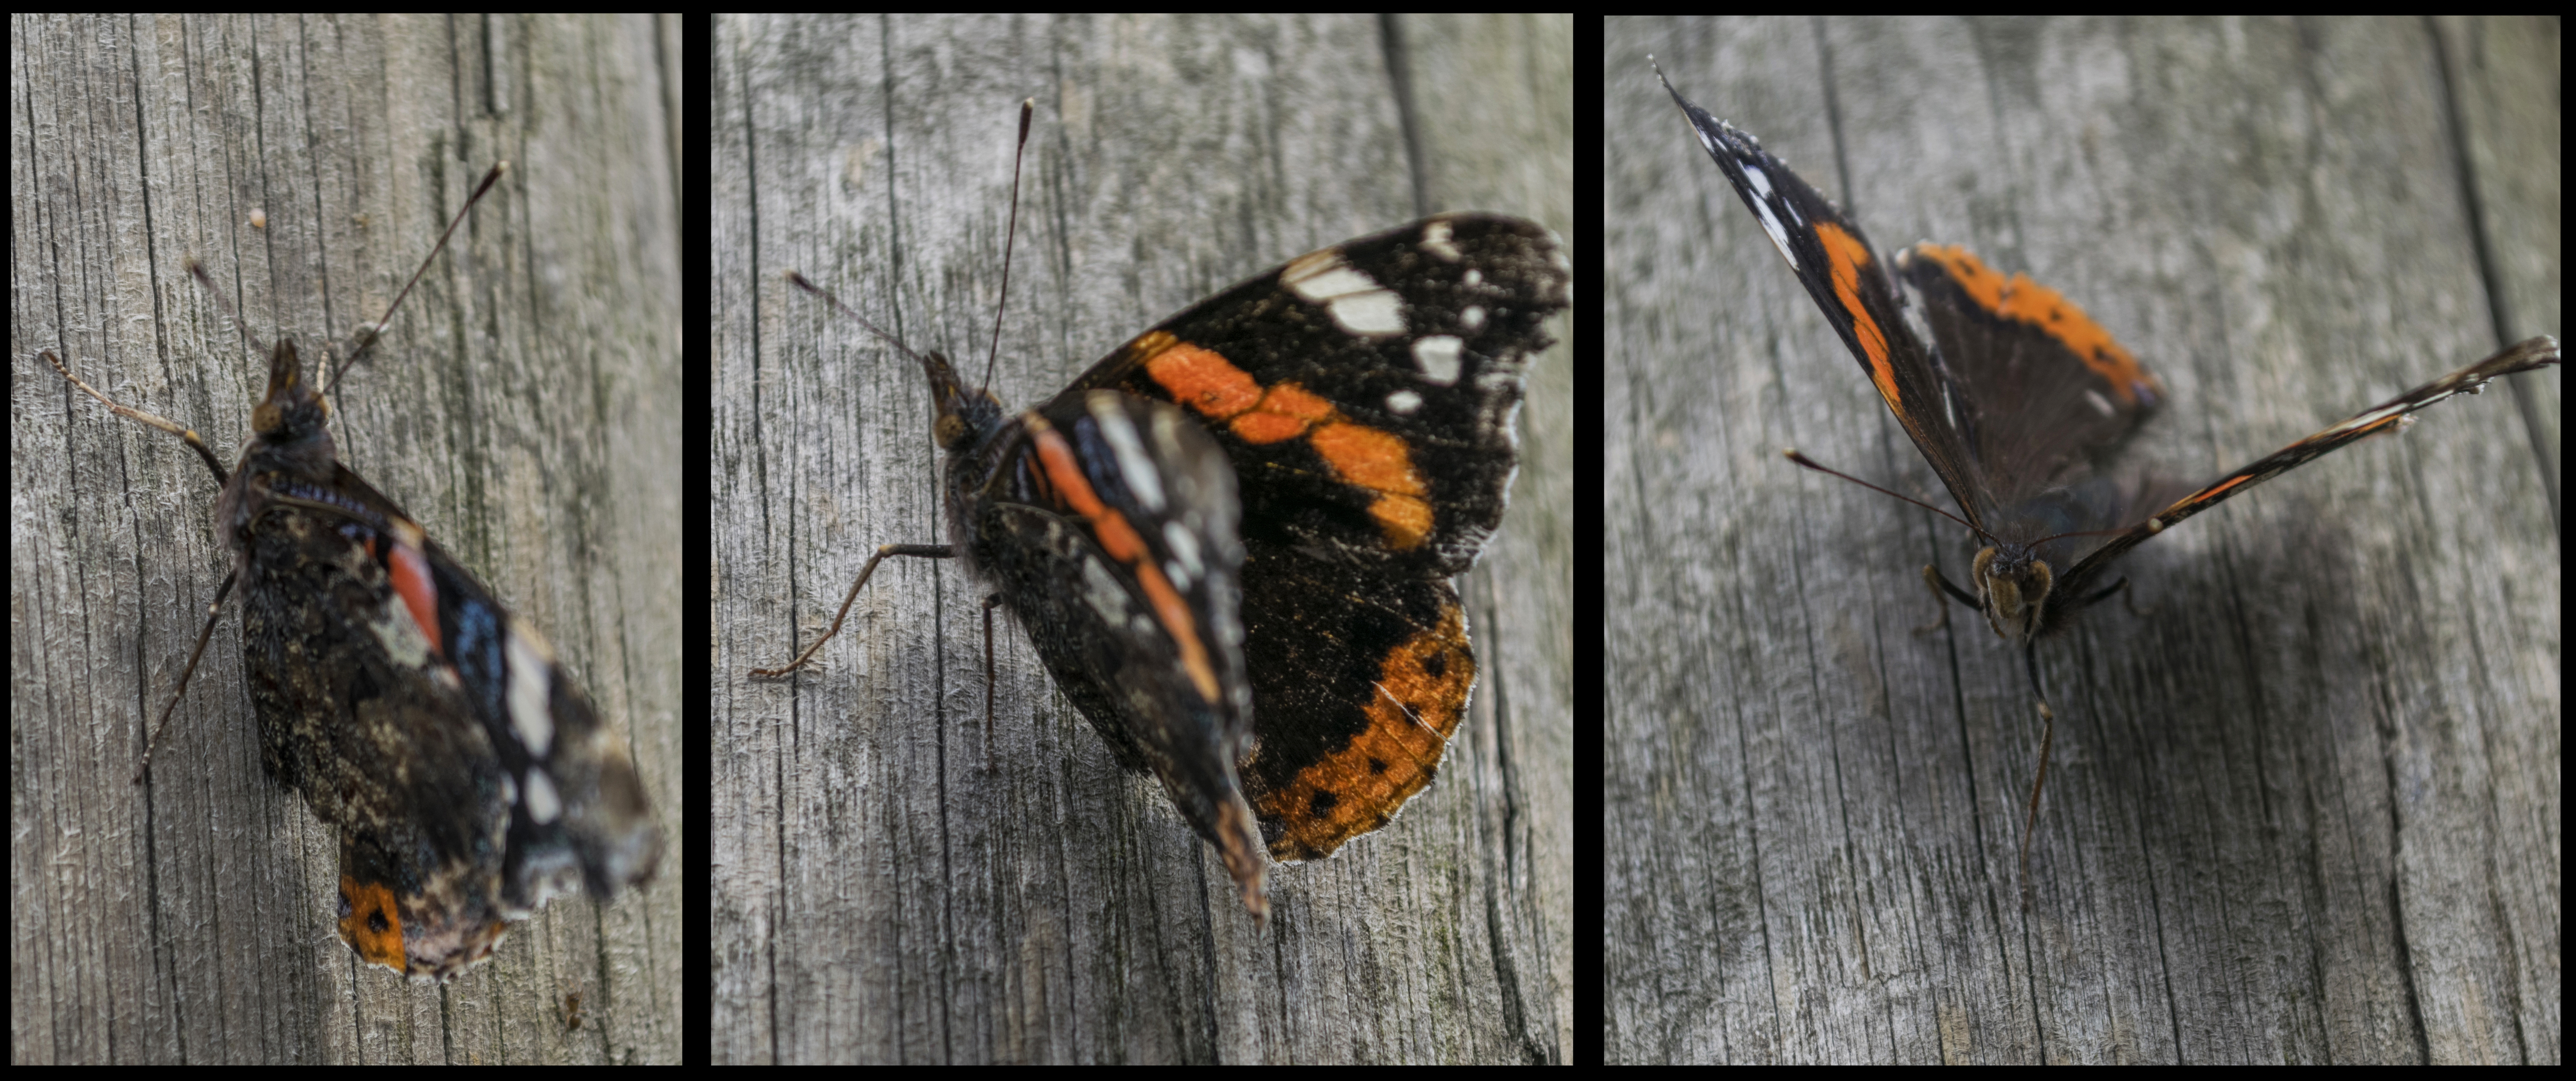
nature, outdoor, wing, wood, leaf, insect, nikon, moth, butterfly, fauna, invertebrate, nederland, netherlands, outdoorphotography, paulvandevelde, pdvandevelde, padagudaloma, natuurfotografie, naturephotographer, nederlandinfotos, vlinder, arthropod, atalanta, pollinator, alisonbalsom, soundthetrumpet, moths and butterflies